Canada Border Services Agency

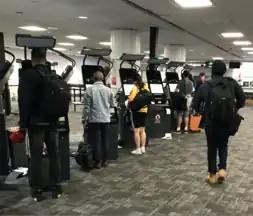
Automated passport control kiosks at Toronto Pearson International Airport

All persons and goods entering Canada are subject to examination by CBSA officers. An examination can be as simple as a few questions, but can also include an examination of the subject's vehicle and/or luggage, electronic devices, more intensive questioning, or strip-searches. The intensity of an examination depends on the reasonable suspicion that the officer has to escalate the intensity of a search. CBSA Officers must adhere to strict search protocols, guidelines, and procedures during the examination process.